Nathan Schulhof

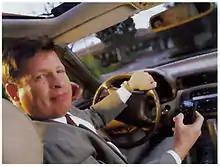
Nathan and Audio Highway's Listen Up player

Nathan M. Schulhof (born May 17, 1949, in Pittsburgh, Pennsylvania) is a technology industry entrepreneur with a career that spans over three decades. Schulhof is listed as the lead inventor on three U.S. patents (5,557,541; 5,572,442 and 5,841,979).